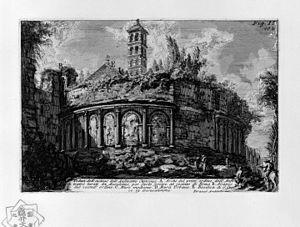
L'amphithéâtre Castrense est un amphithéâtre romain situé à Rome, à l’extrême limite orientale de la ville antique, sur le tracé du mur d'Aurélien.